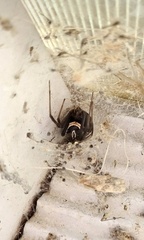
Species: Lactrodectus_hesperus